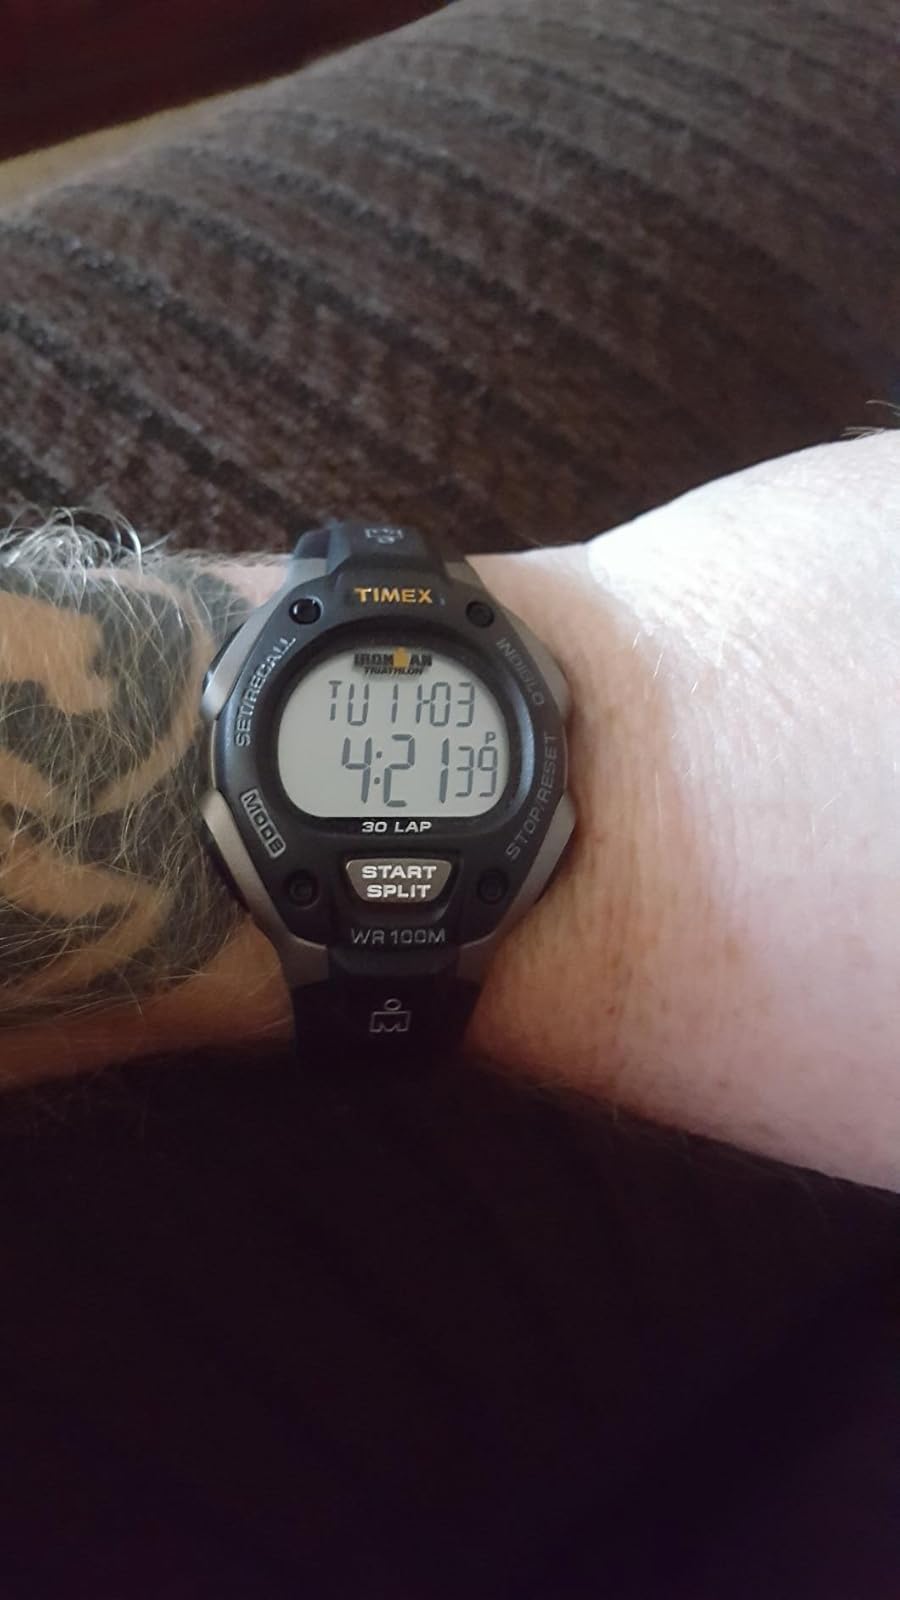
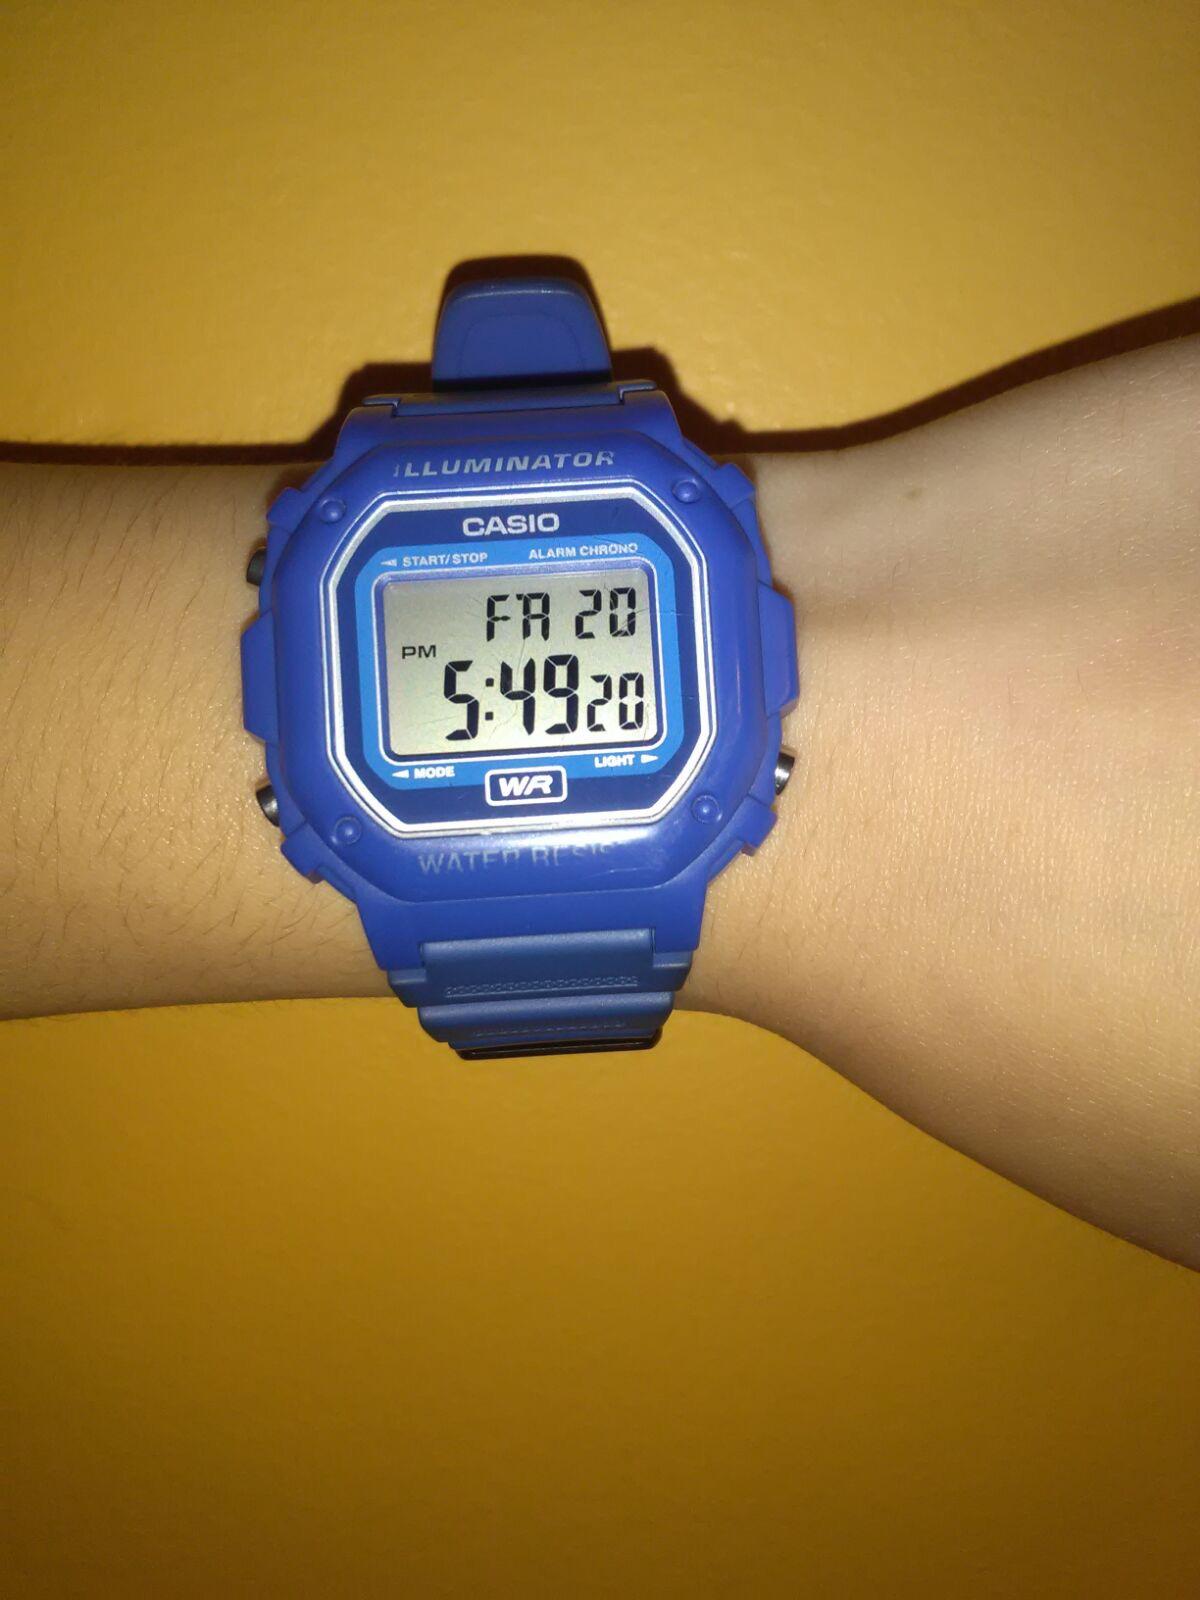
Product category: accessories_watch
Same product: no